Laurel, Maryland

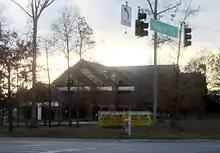
Laurel Volunteer Fire Department

Two MARC train stations on the Camden Line to Baltimore and Washington, D.C. are located in Laurel: Laurel Station and Laurel Racetrack Station, the latter with minimal service. Laurel Station is a particularly notable example of the stations designed by E. Francis Baldwin for the Baltimore and Ohio Railroad.